Chris Benoit

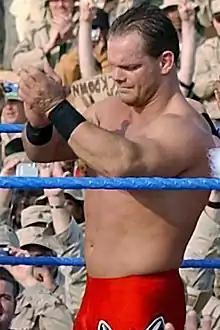

During the first WWF draft, he was the third wrestler picked by Vince McMahon to be part of the new SmackDown! roster, although still on the injured list. However, when he returned, he did so as a member of the Raw roster, turning heel by aligning himself with Eddie Guerrero. They lost to the Dudley Boyz (Bubba Ray and Spike) in an elimination tables match at Vengeance on July 21. The following week on "Raw", Benoit defeated Rob Van Dam to become Intercontinental Champion for the fourth and final time. He and Guerrero were then moved to SmackDown! during a storyline "open season" on wrestler contracts, with Benoit taking the Intercontinental Championship to "SmackDown!". Van Dam defeated Benoit at SummerSlam on August 25 and returned the title to "Raw".